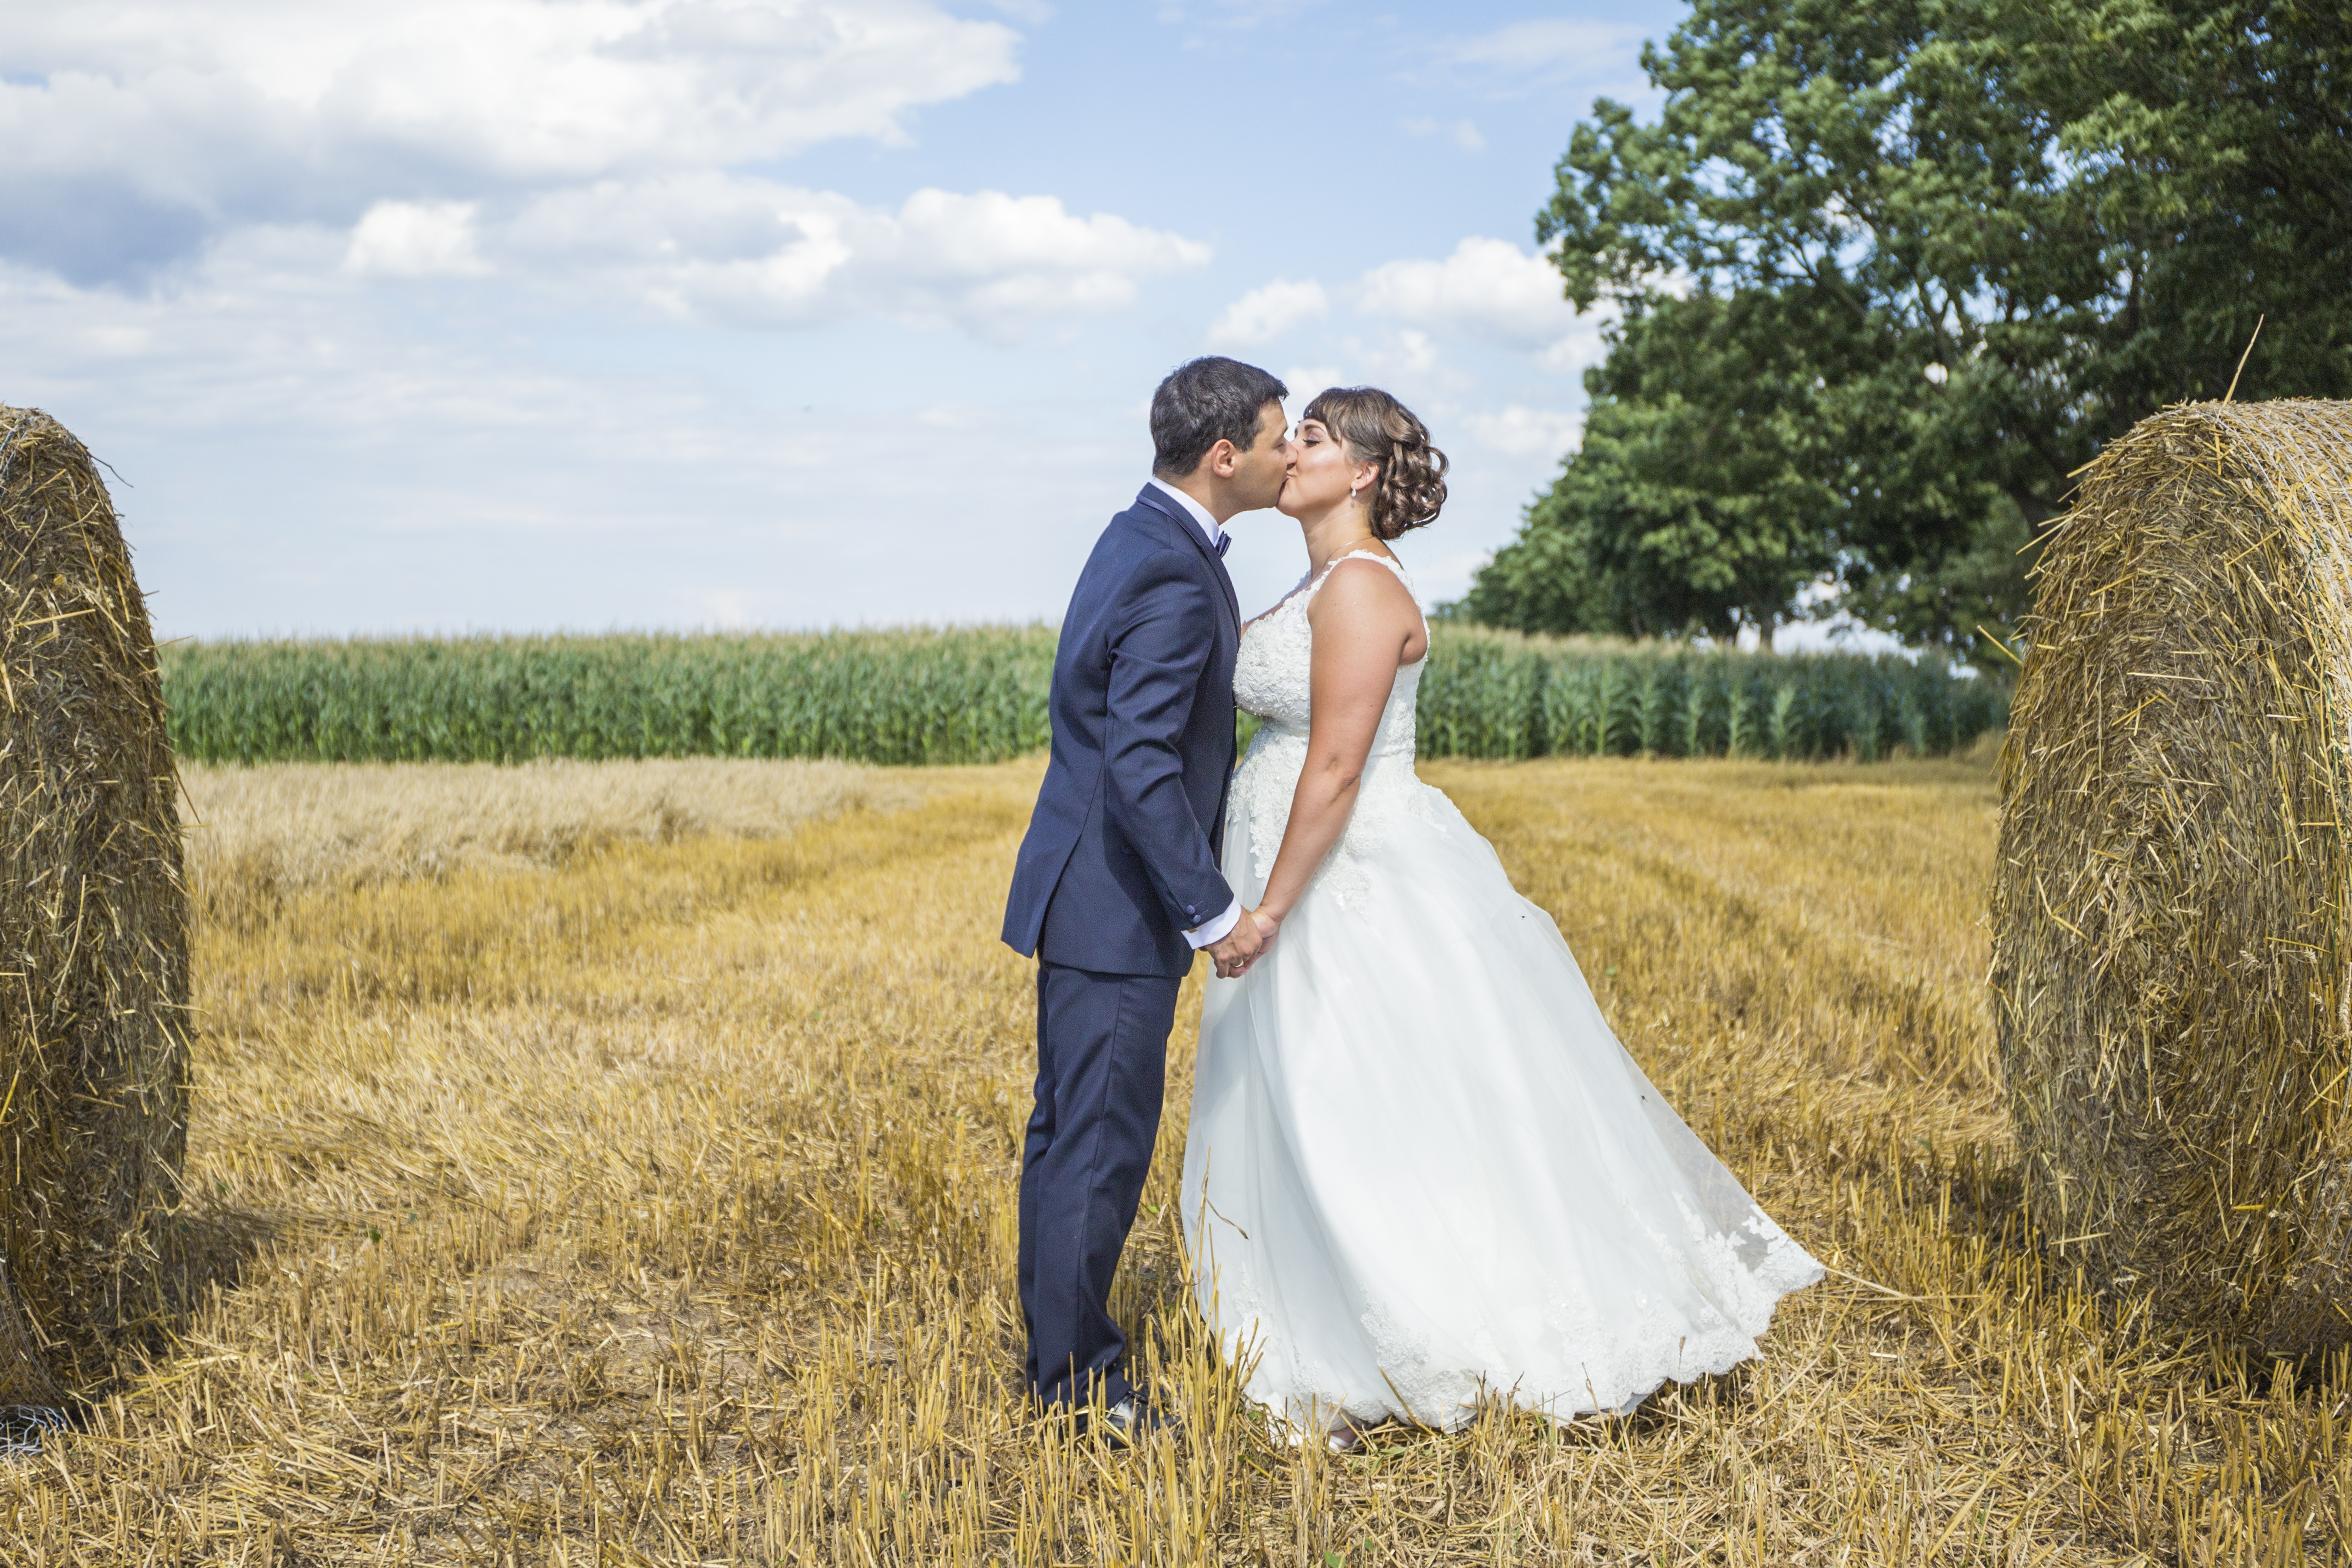
man, person, hay, field, love, corn, wedding, bride, groom, ceremony, photograph, gown, romanticism, young couple, sweethearts, thunderclap